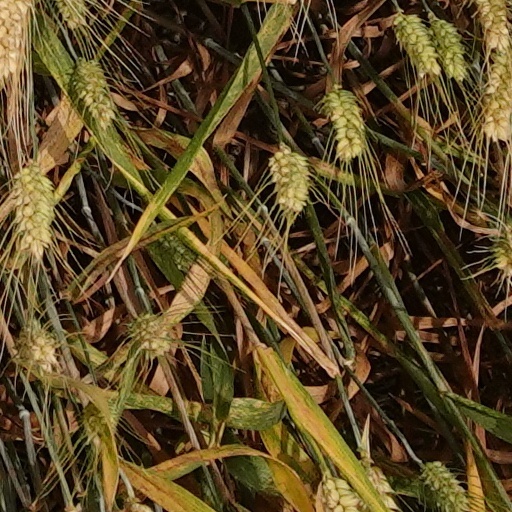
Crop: wheat